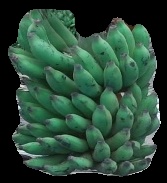
Variety: elakki-bale
Grade: grade3